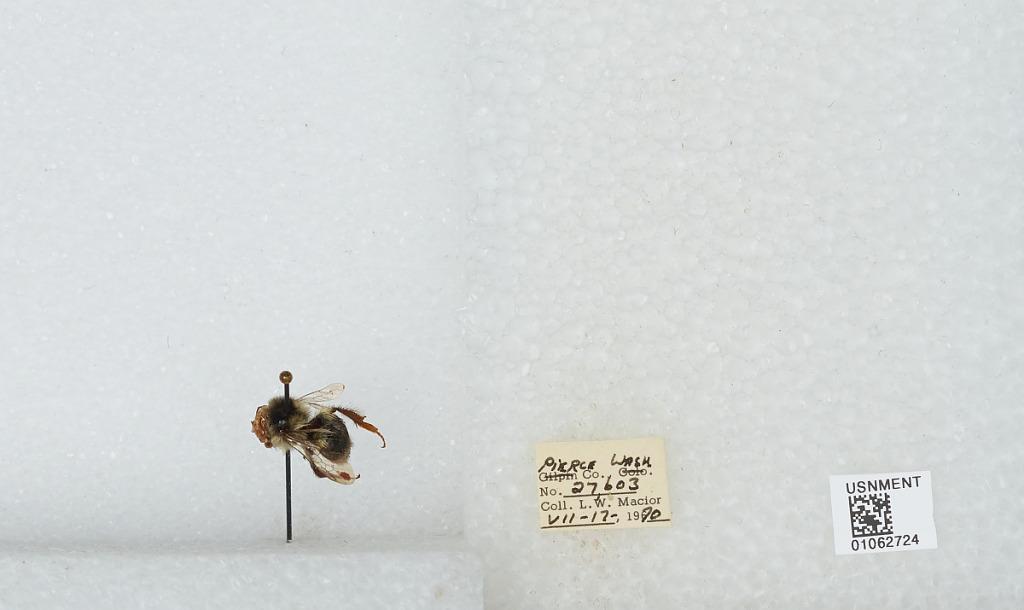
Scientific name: Bombus bifarius nearcticus
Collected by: L. Macior
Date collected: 1970-7-17
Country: United States
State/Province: Washington
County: Pierce
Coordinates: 47.05, -122.12